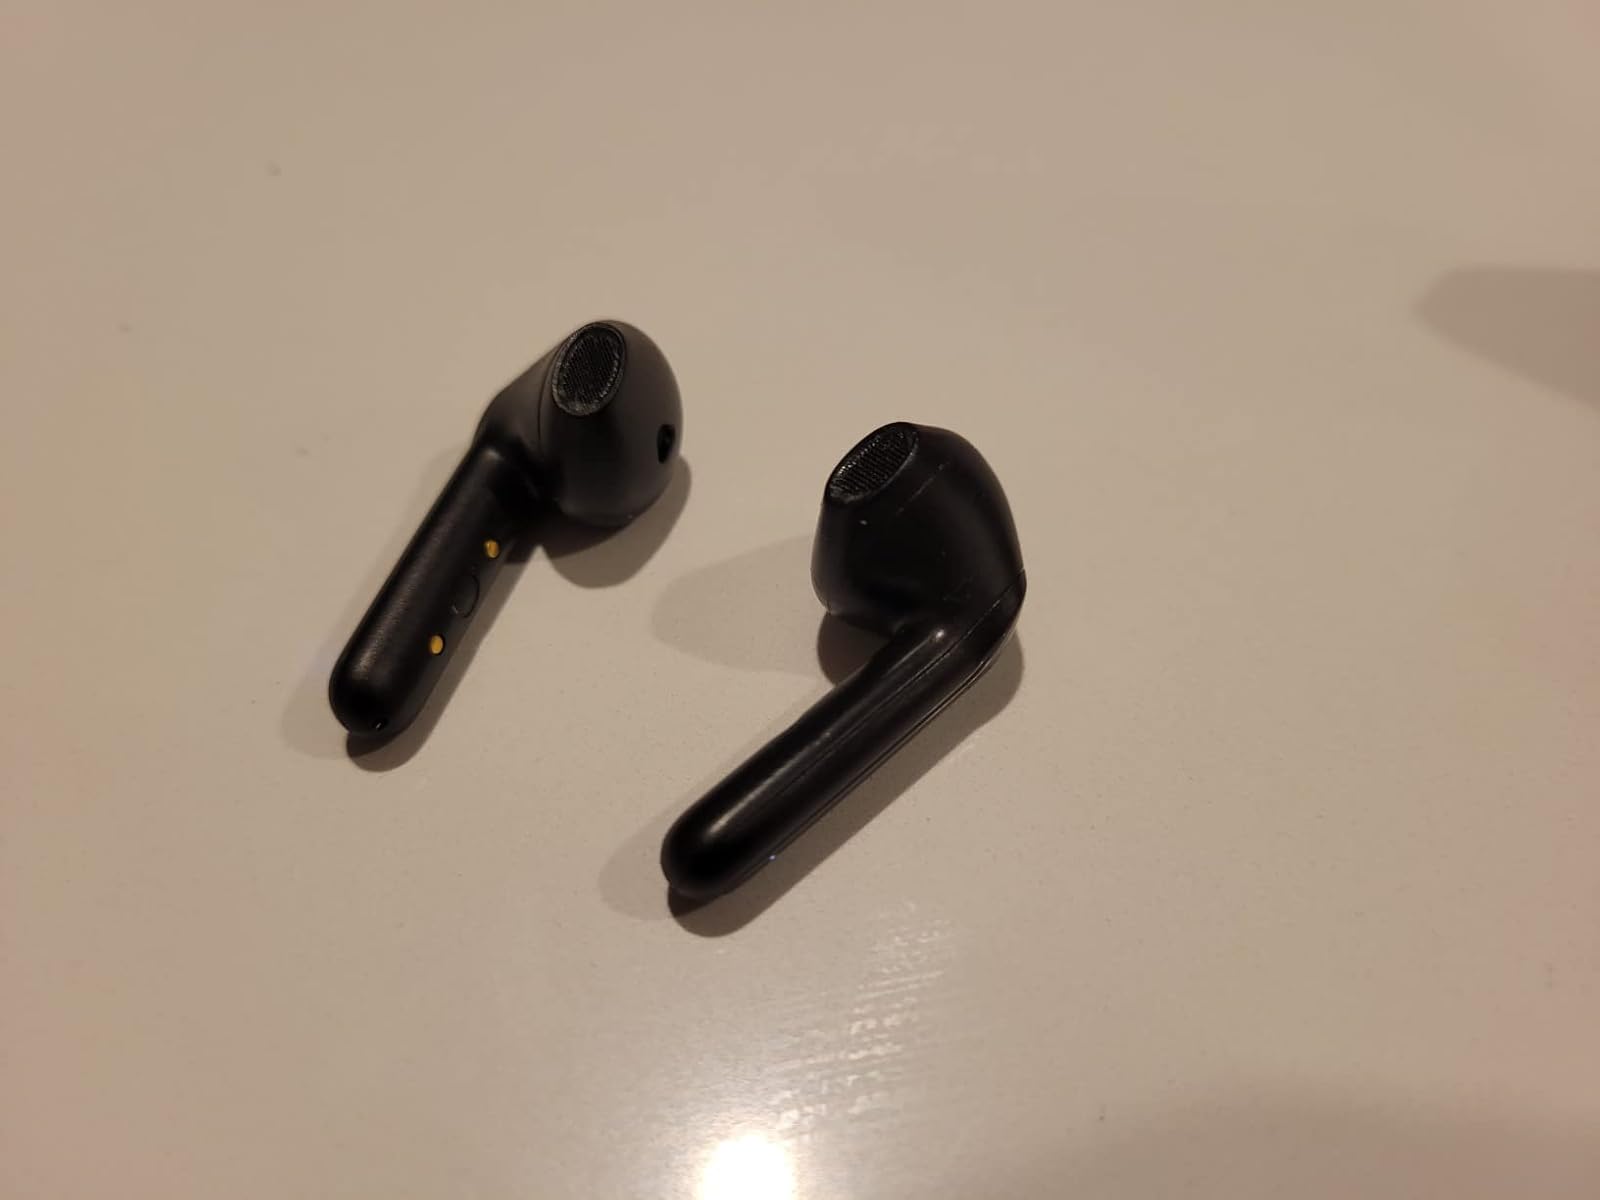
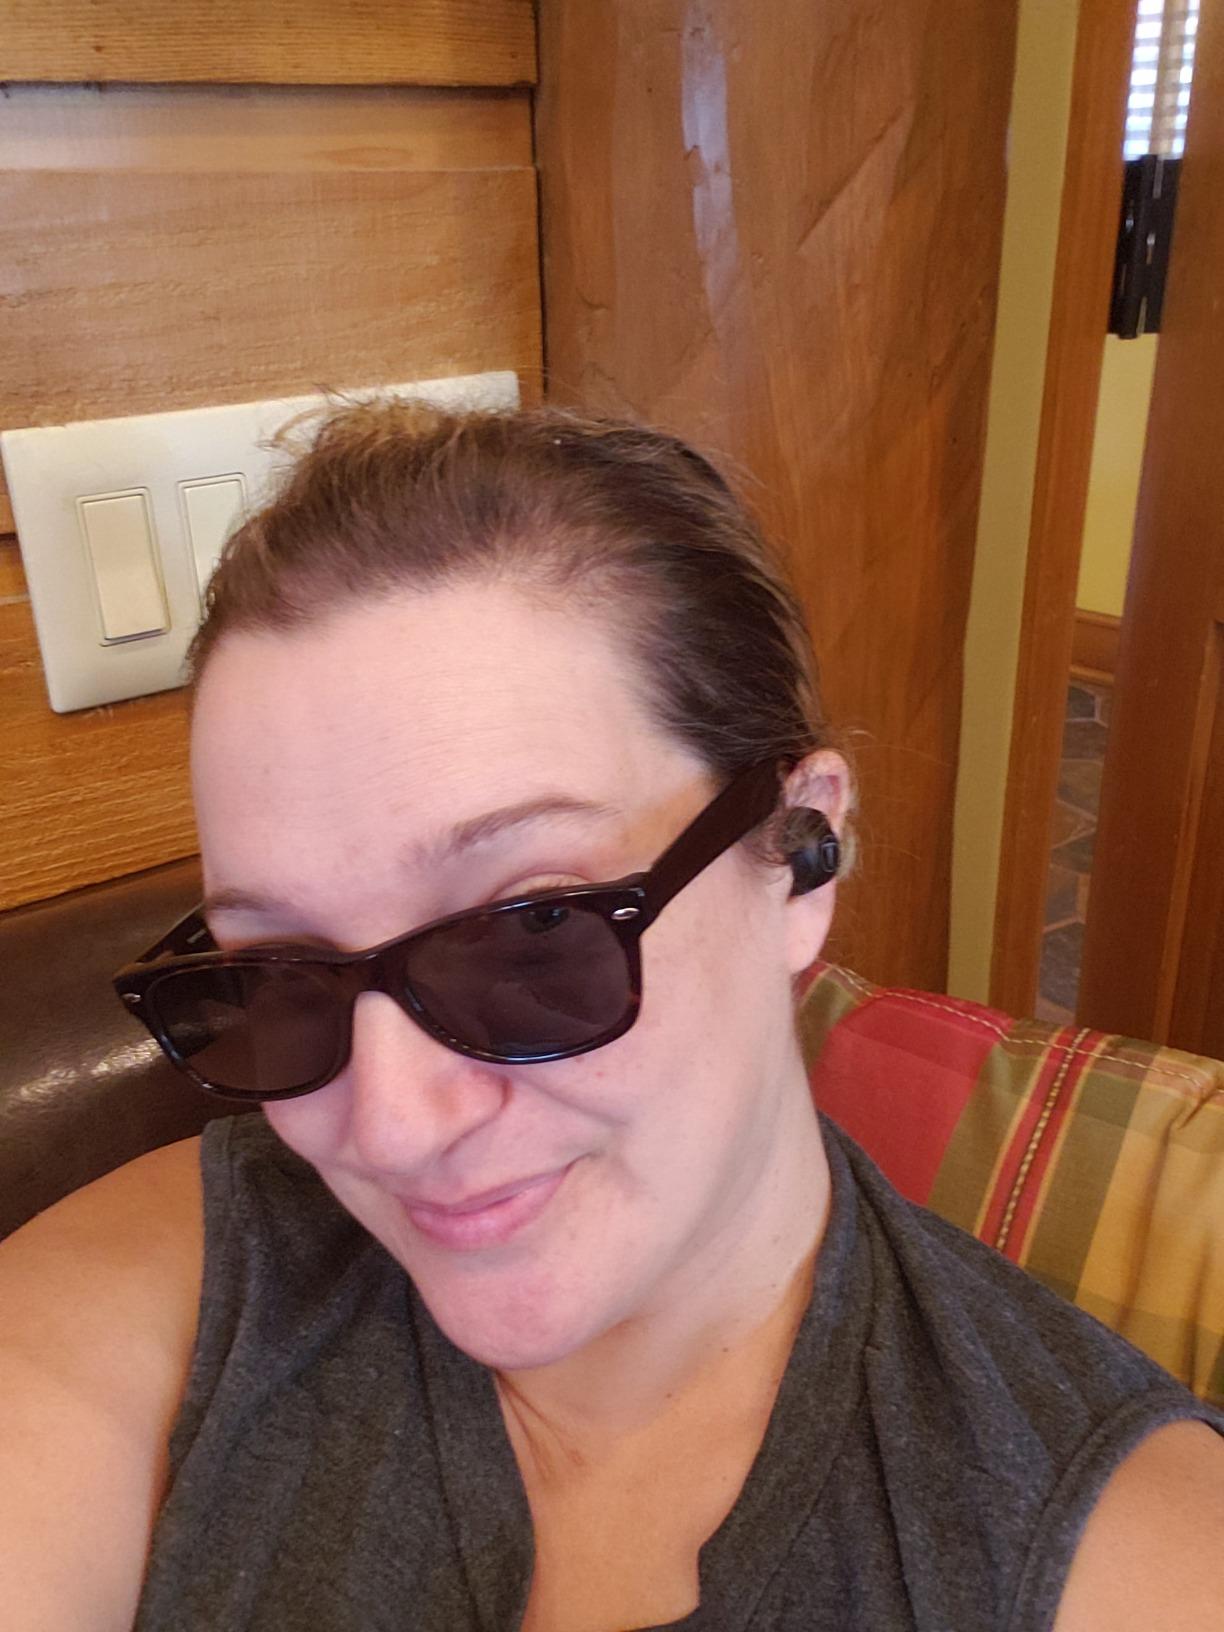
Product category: earbuds
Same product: no